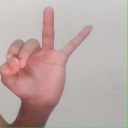
अक्षर: ण